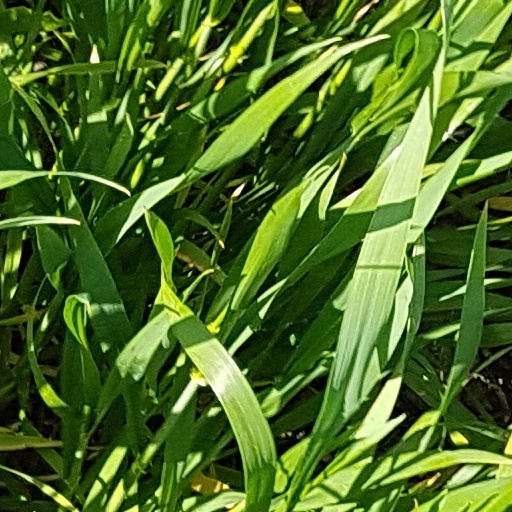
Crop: wheat